She (TV series)

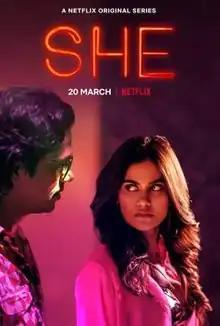
Promotional poster

She is an Indian crime drama television series created and written by Imtiaz Ali and Divya Johry. Directed by Arif Ali and Avinash Das under production house Window Seat Films, the series stars Aaditi Pohankar, Vijay Varma and Kishore. It follows the story of a female constable who goes undercover to bust an underworld gang. "She" premiered on Netflix on 20 March 2020.